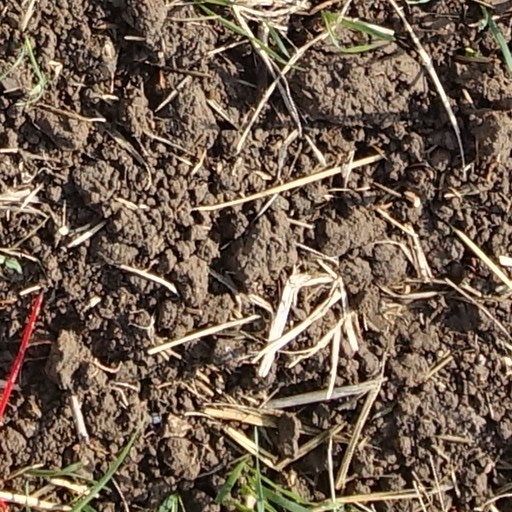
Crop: wheat